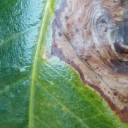
Label: Phoma